Later Bitches

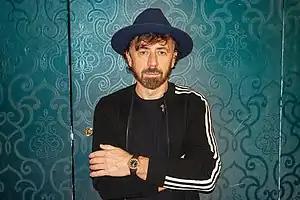
Italian disc jockey Benny Benassi was involved in the production of a remix of the song.

"Later Bitches" was first released for digital download and streaming on 30 March 2018 in Greece and Cyprus by Panik Entertainment Group. Subsequently, it was made available in various other countries, including the United States and United Kingdom, on 25 May 2018 through Ultra Records; in Turkey, the track's release was handled by Yeni Dünya Müzik on the same date. Happy Music distributed "Later Bitches" in France on 15 June 2018, while Ultra and Kontor Records jointly released the song in Germany on 9 November. On 1 March 2019, "Later Bitches" was also made available in Australia by Central Station Records. Several remixes were issued to promote the song. While one produced by Benny Benassi, Mazzz and Constantin was made available on 16 November 2018, four others were released as part of a remixes EP on 31 May 2019.